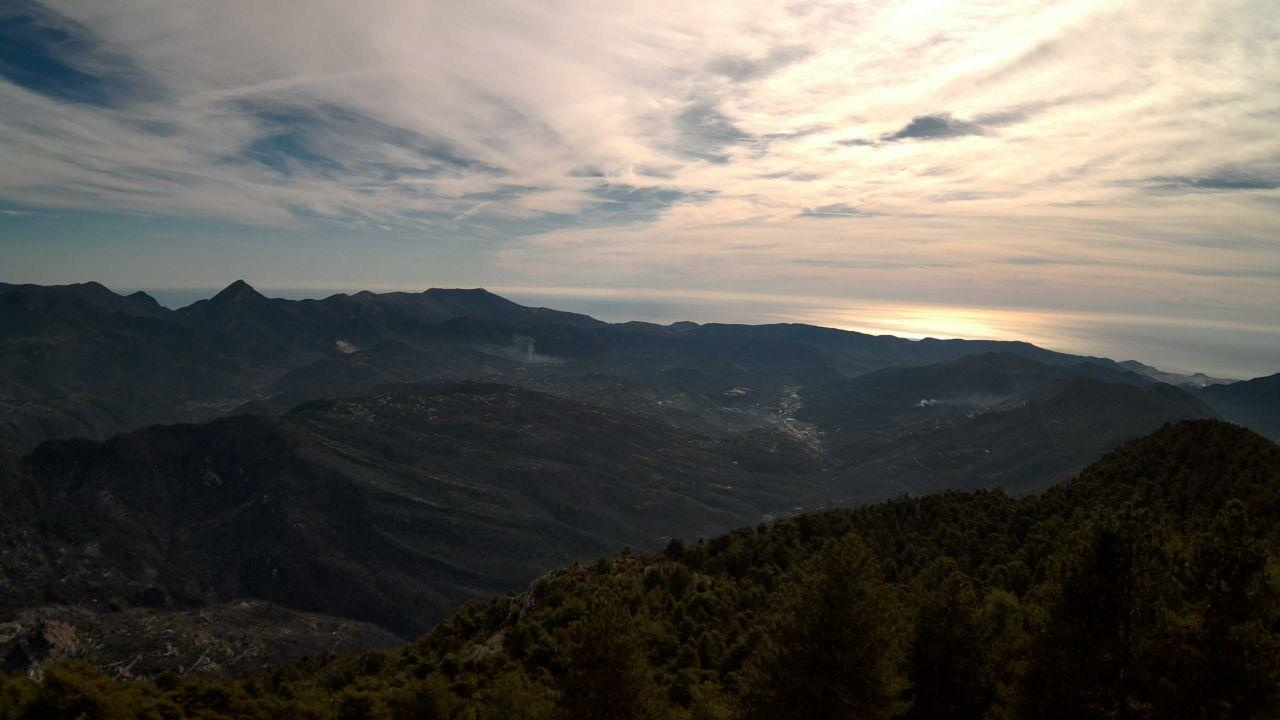
Fire: no
Smoke: yes